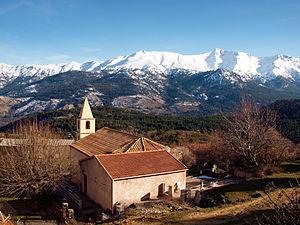
Albertacce est une commune française située dans la circonscription départementale de la Haute-Corse et le territoire de la collectivité de Corse. Le village appartient à la piève de Niolo.
La Punta Artica est un sommet montagneux situé en Corse, dans le massif du Monte Rotondo. Avec ses 2 327 mètres d'altitude, il est le plus haut sommet d'une chaîne montagneuse, marquant les limites méridionales du Niolo et le séparant du Talcini, au nord du massif du Rotondo, dans l'En-Deçà-des-Monts.